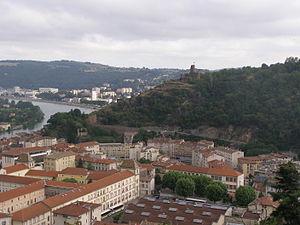
Vue sur le nord de la ville
La ville de Vienne, qui se situe dans la vallée du Rhône, est entourée par plusieurs collines et plateaux. Sa superficie est de 2 265 hectares ; Vienne est dominée par quatorze collines principales : son altitude varie entre 150 mètres au sud et 408 mètres.